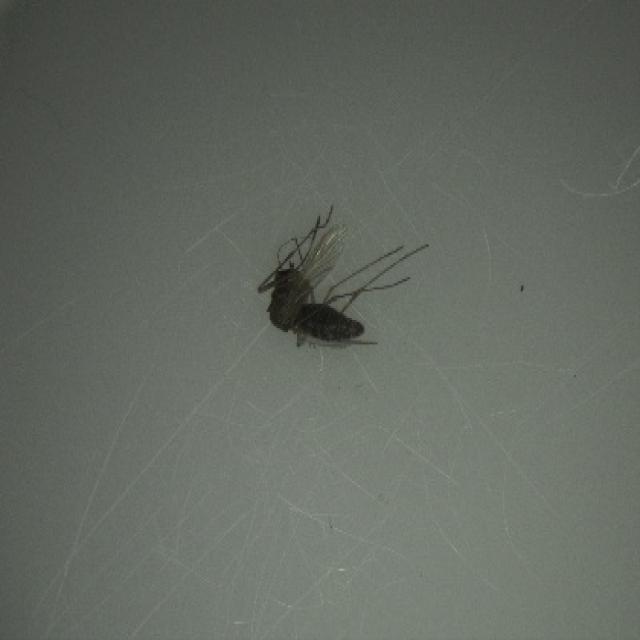
Species: culex_tritaeniorhynchus